King Power

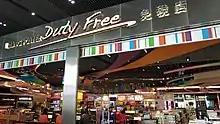
A King Power duty-free shop at Macau International Airport.

King Power began in 1989, with a license granted for Thailand's first downtown duty-free shop at Mahatun Plaza. In 1995, King Power won the sole concession to operate duty-free shops at Don Mueang Airport, then Bangkok's main airport. In 1997, the government of Prime Minister Chavalit Yongchaiyudh granted the company the sole right to manage duty-free business at the World Trade Centre in downtown Bangkok for 10 years. The business had previously been managed by the Tourism Authority of Thailand. Some questioned whether it was contrary to Prime Minister's Office regulations regarding partnership with private business.